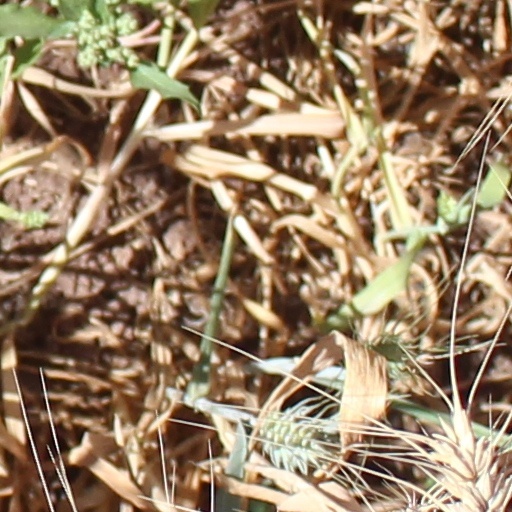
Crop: wheat